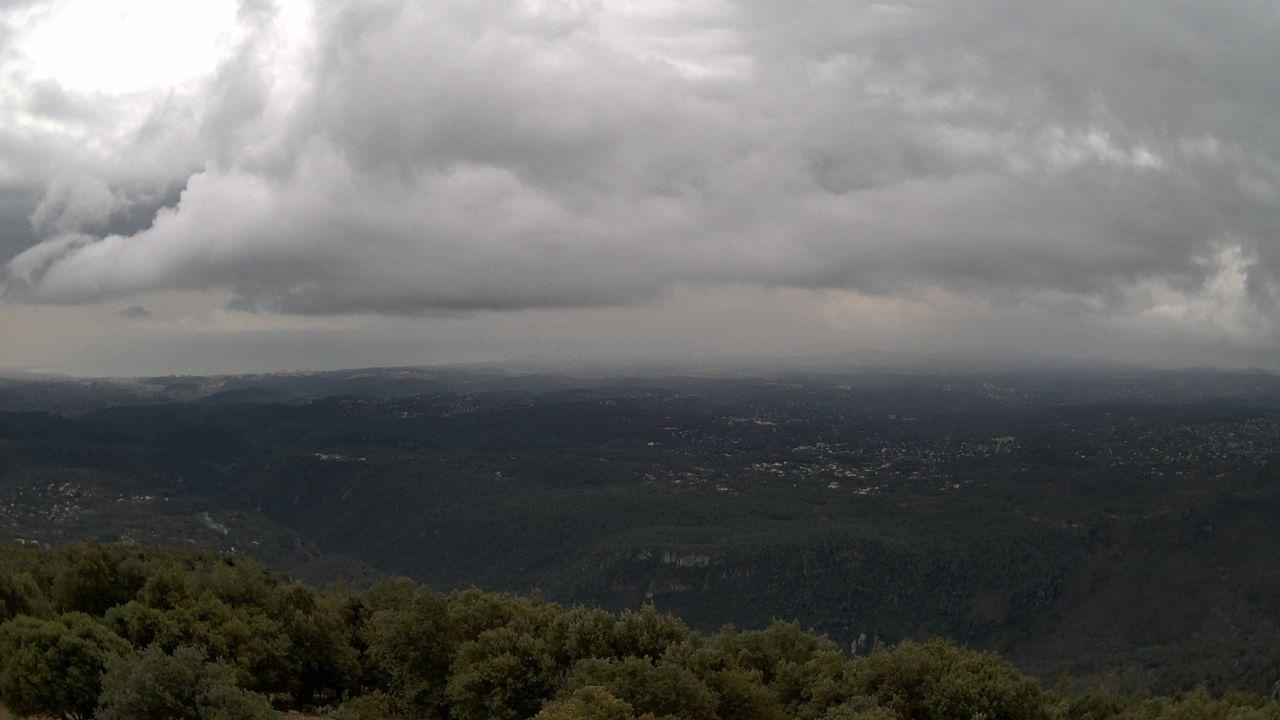
Fire: no
Smoke: yes